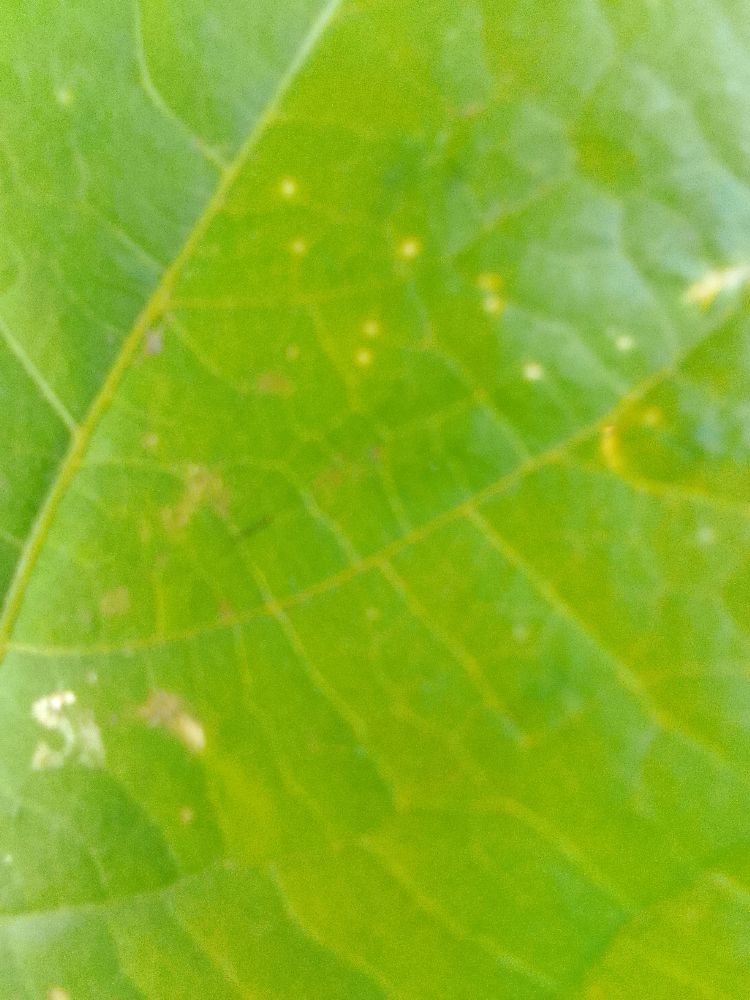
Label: healthy